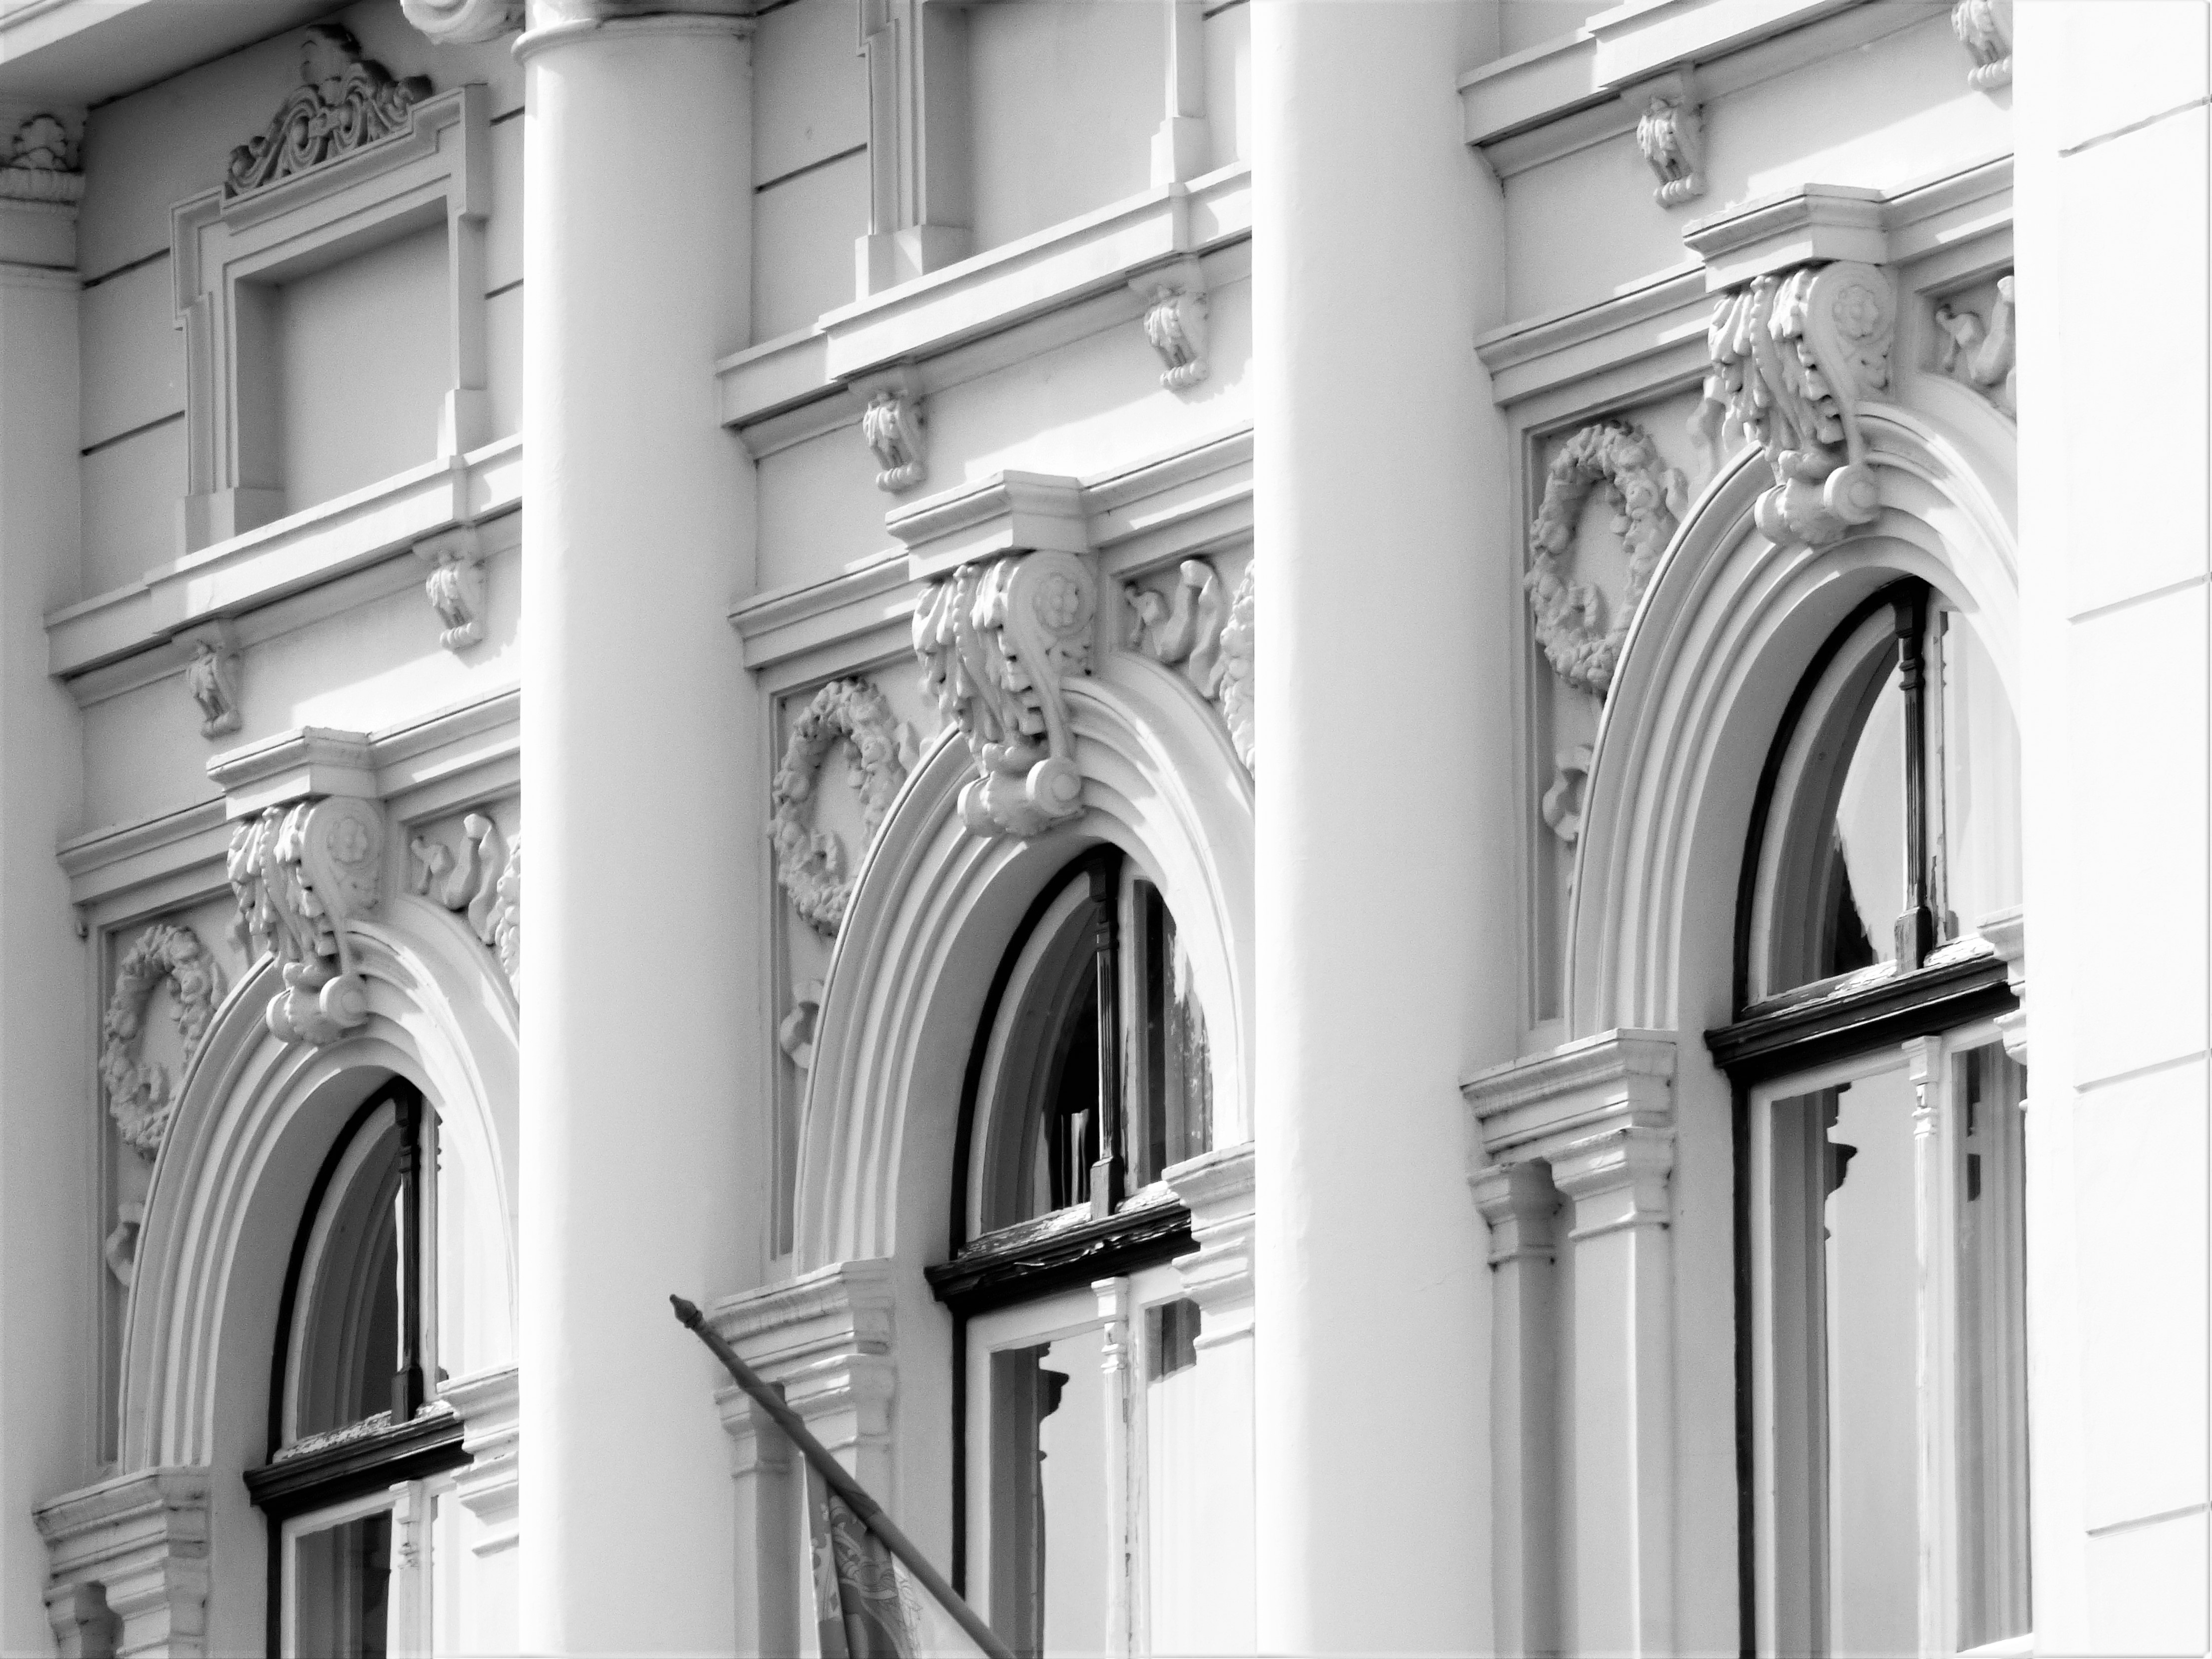
black and white, architecture, structure, white, window, building, monument, arch, column, facade, monochrome, symmetry, monochrome photography, cultural center, nagyk r s